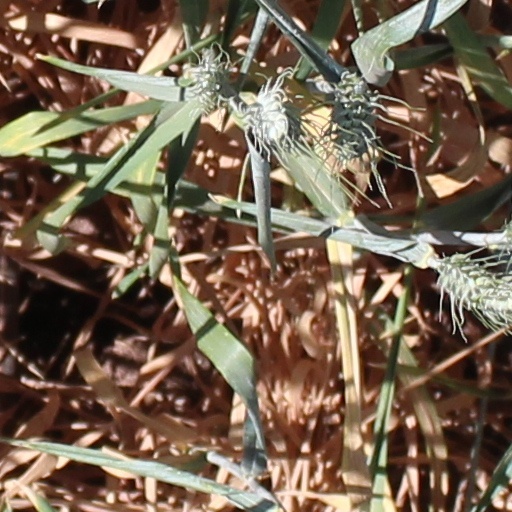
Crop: wheat